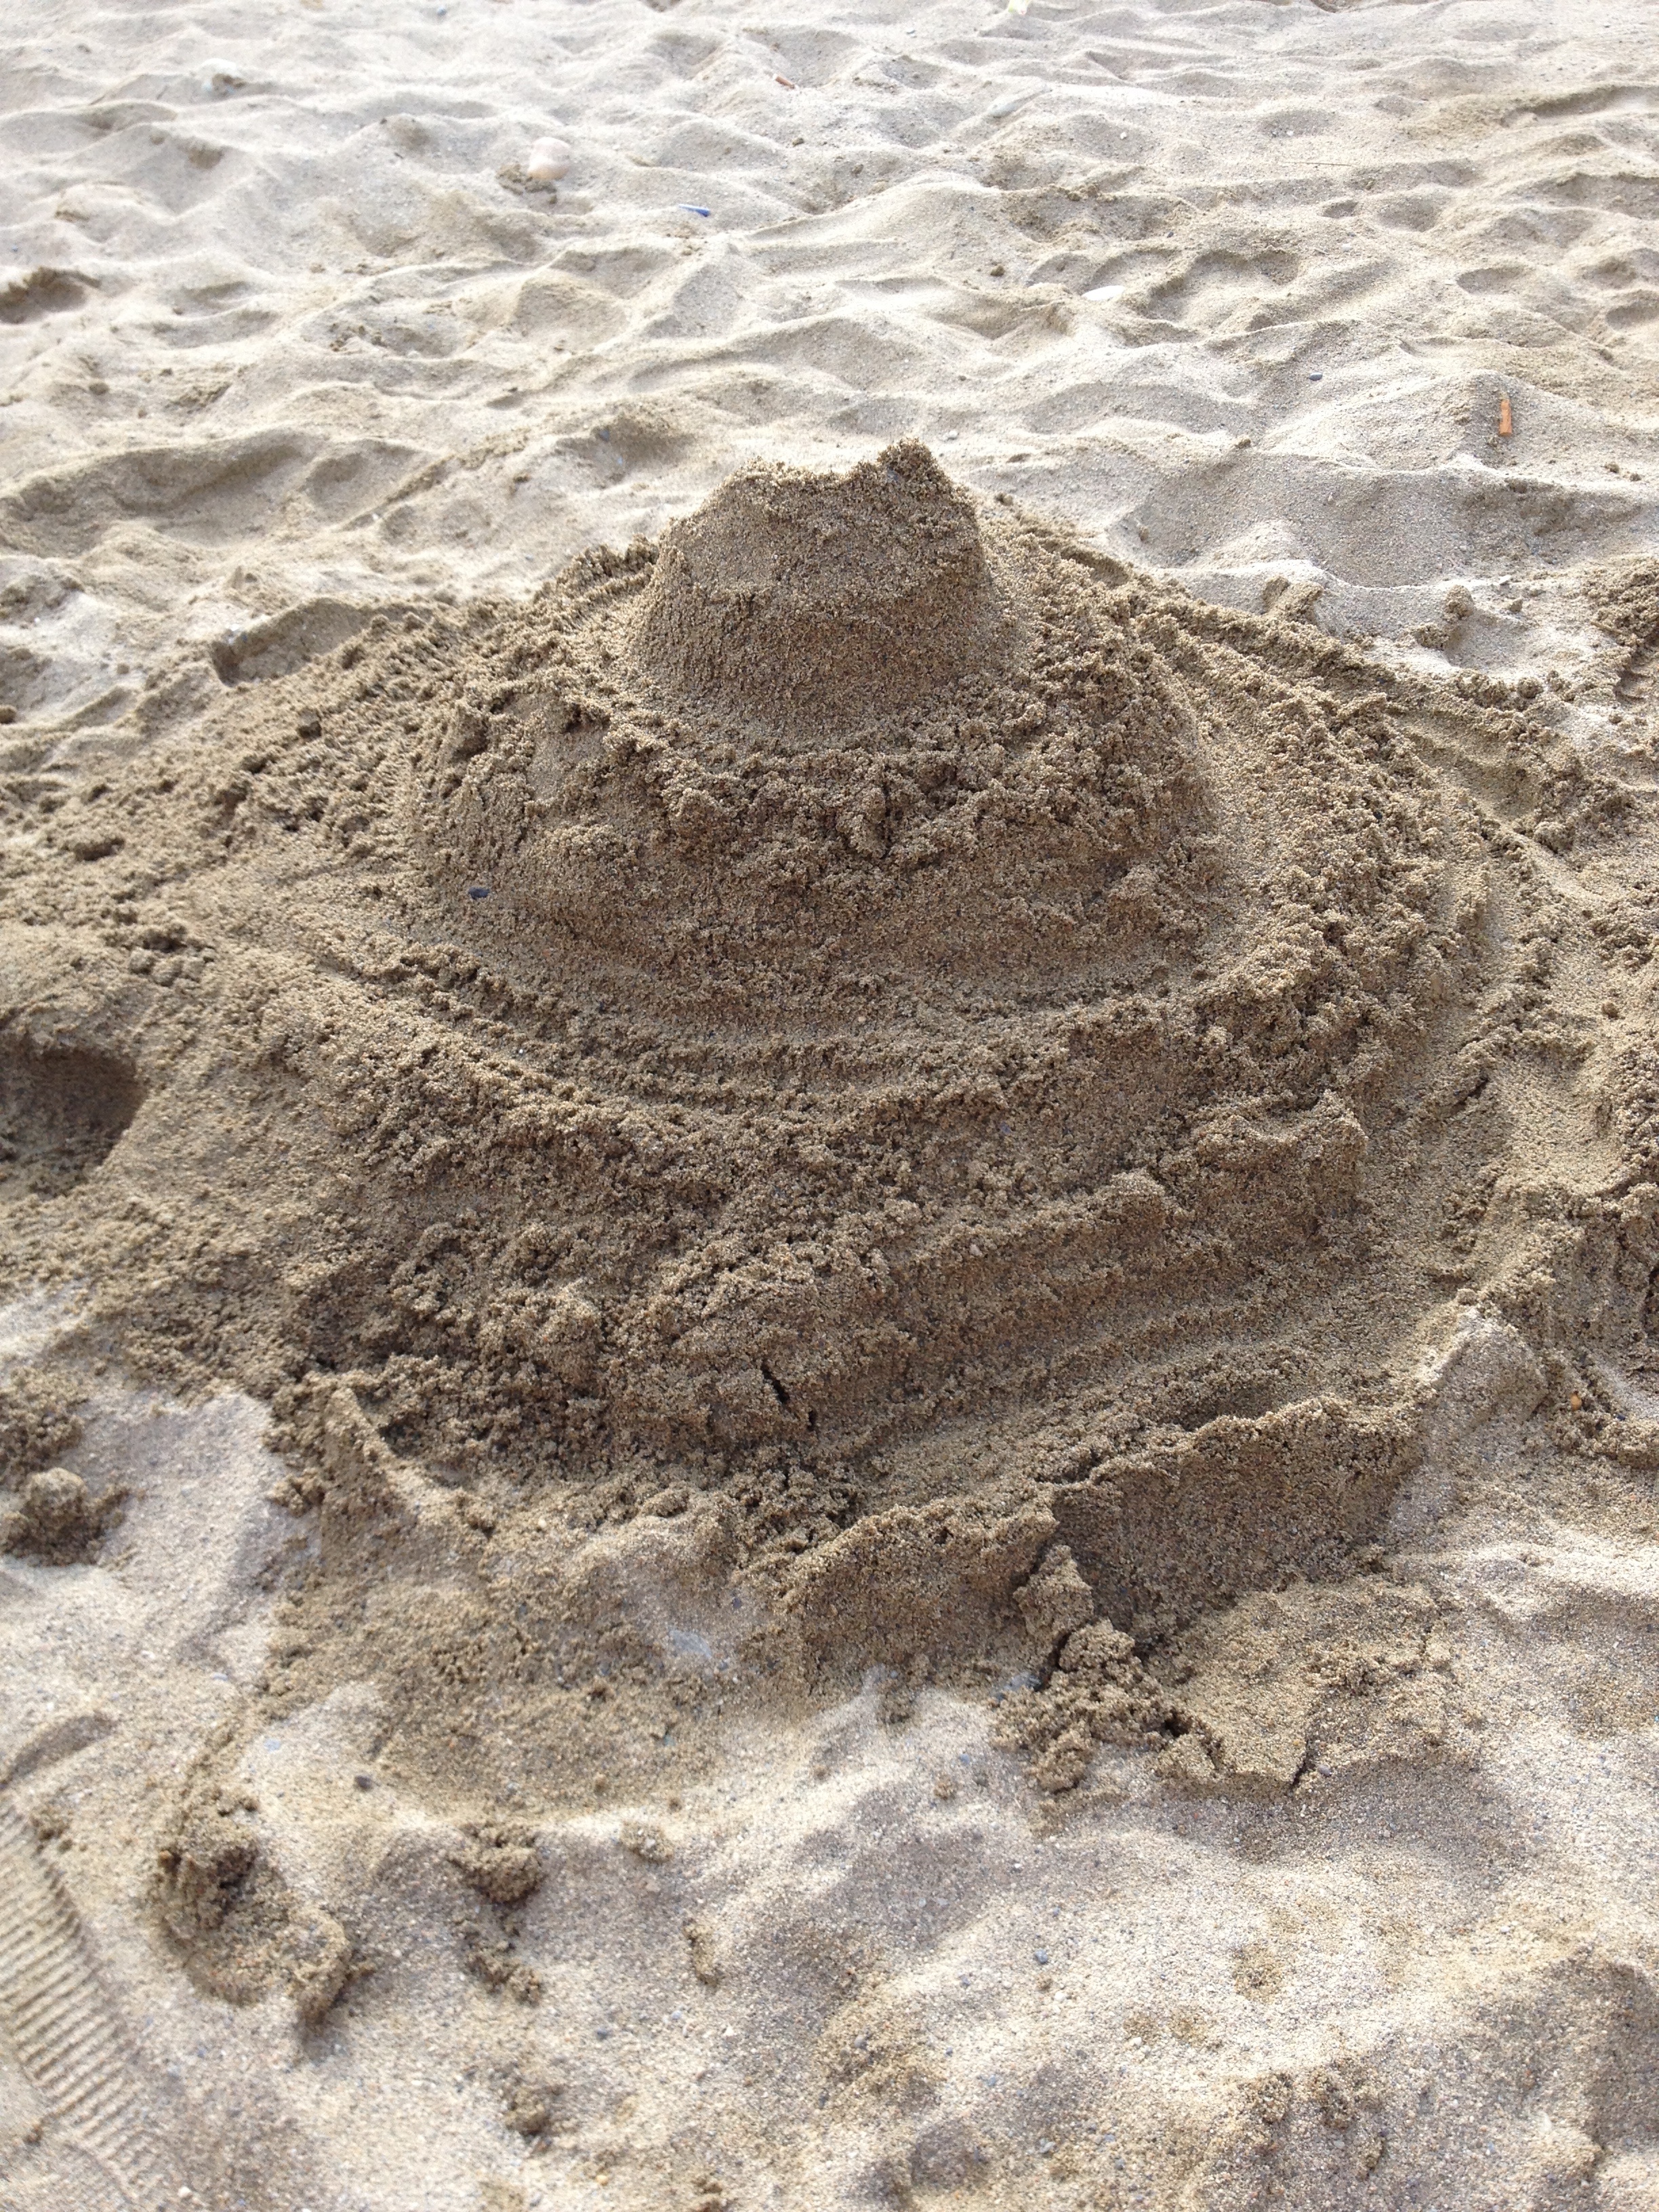
beach, sea, sand, rock, shore, wave, mud, holiday, soil, material, geology, sandburg, sand sculptures, sandalwood, ancient history